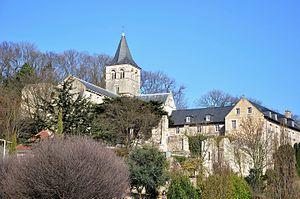
Abbaye de Graville au Havre